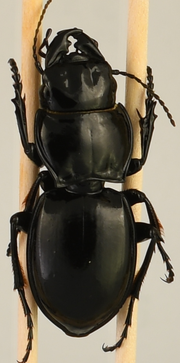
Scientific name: Pasimachus californicus
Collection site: Konza Prairie Biological Station NEON (KONZ), plot KONZ_002